Siege of Leith

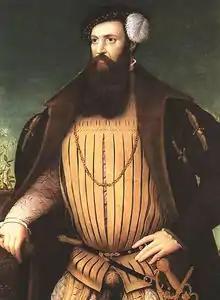
Portrait once thought to be Grey of Wilton, Scottish National Portrait Gallery

After the Treaty of Berwick provided a framework for an English military incursion, the English made plans to bring the army and guns to Leith. Considering the weather and difficulties of the road into Scotland, on 8 February 1559 Thomas Howard, Duke of Norfolk and Lord Grey de Wilton wrote to the Lords of Congregation from Newcastle; "we find greate difficultie of the cariadge of the same by land at this tyme of the yere, as well by reason of the deepe and foule wayes between Barwick and Lythe, as also that for such a number of cariadges and draught horses as the same doth require can not be had in time, and therefore we suppose the same must of necessity be transported by sea, and the number of footmen also appointed for this journey to be set on land as near unto Lythe as may be convenientlie. And in that case, our horsemen to enter by land as soon as we have intelligence of the landing of our footmen."